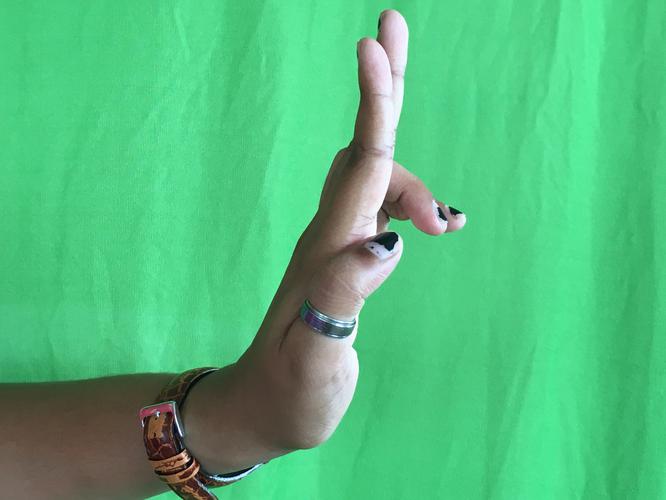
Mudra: Ardhapathaka
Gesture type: single_hand